Good Morning Pilipinas

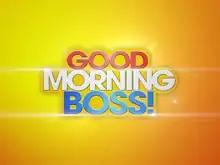
Title card as Good Morning Boss from 2013–16

Good Morning Pilipinas (formerly Good Morning Boss) is a Philippine television news broadcasting show broadcast by NBN and PTV. Originally hosted by Mandy Ochoa, Tina Pamintuan, Candace Giron, Nikka Cleofe-Alejar, Mymy Davao and Lala Roque. It aired from May 1, 2000 to March 30, 2001, and was replaced by "New Day @ PTV/NBN". The show returned from January 14, 2013 to May 5, 2017, replacing "Metro One" and was replaced by "Daily Info" and "Bagong Pilipinas". Dianne Medina, Jules Guiang, Aljo Bendijo, Karla Paderna, Audrey Gorriceta, Carby Salvador and Diane Querrer served as the final host.